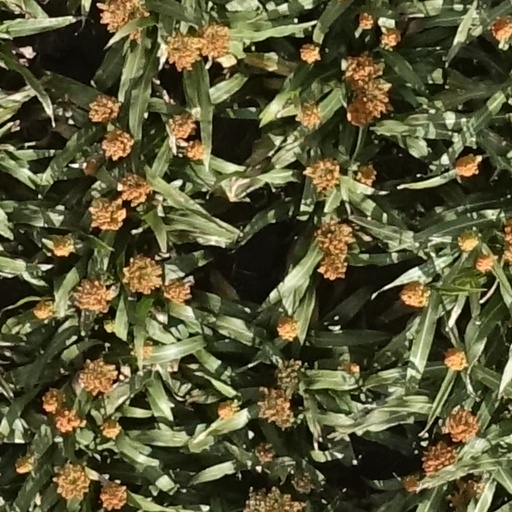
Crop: sorghum